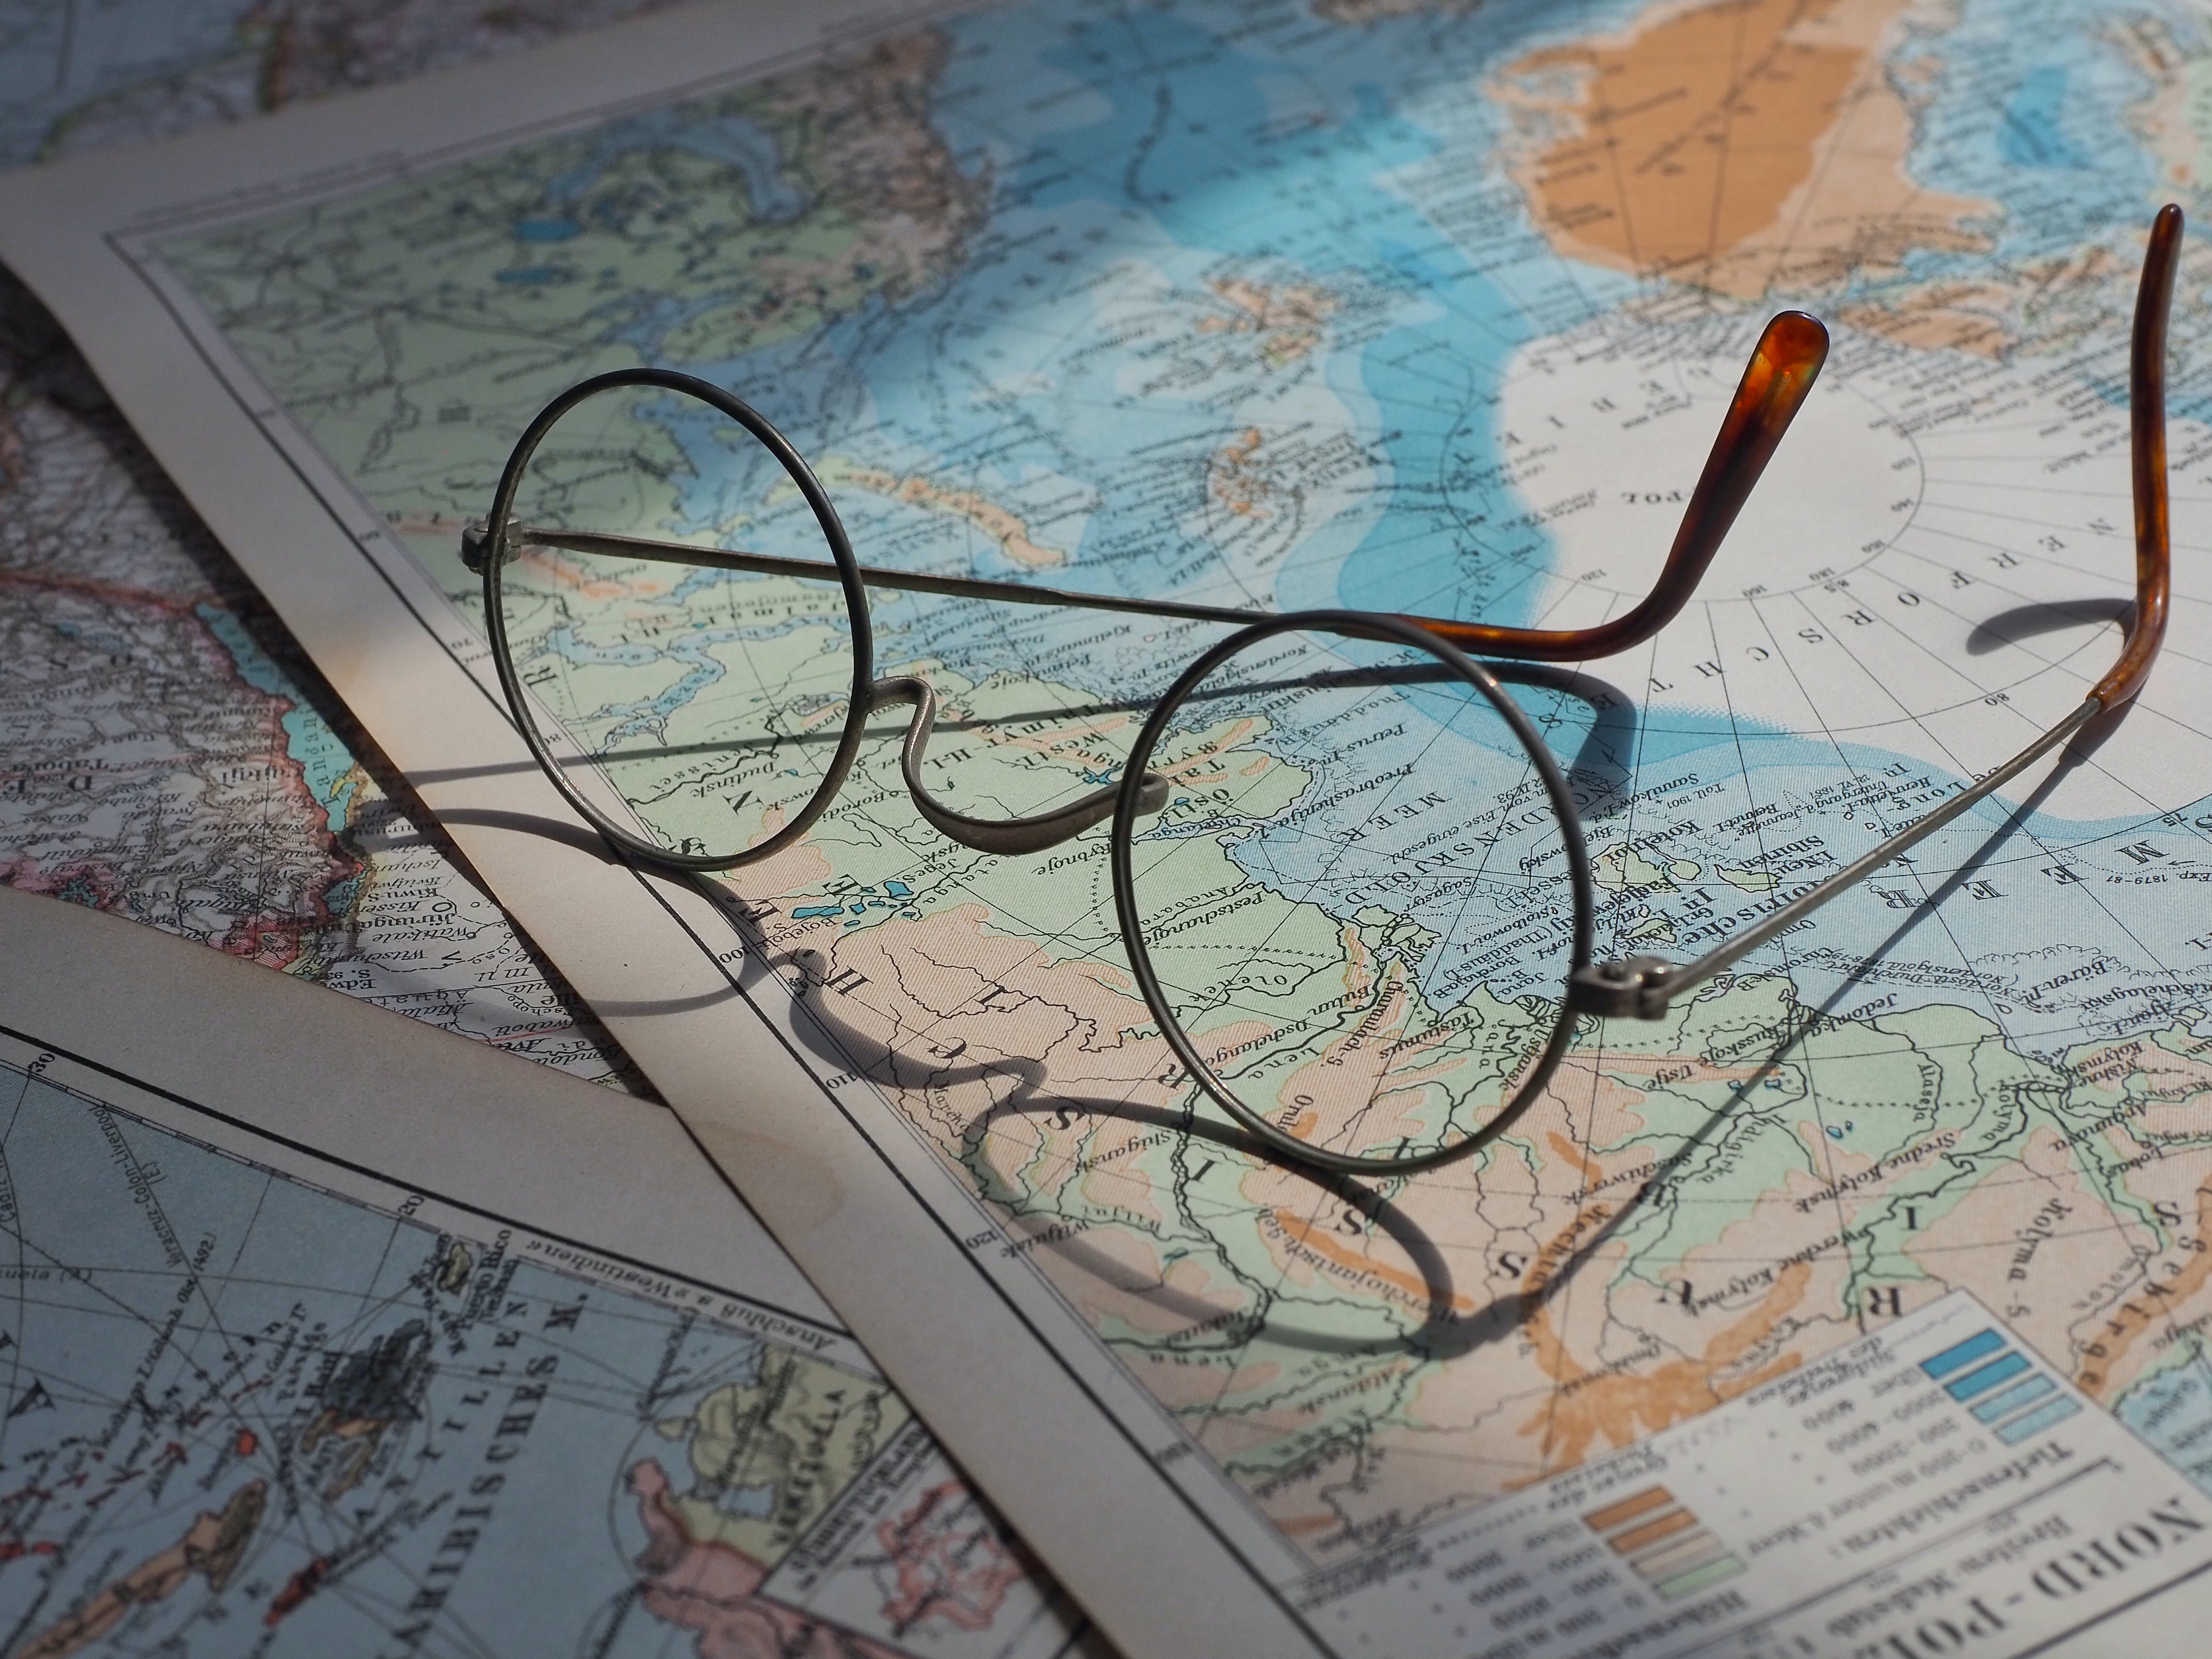
glasses, world, plant, branch, tree, font, wood, art, twig, wall, pattern, Tints and shades, urban design, space, circle, design, visual arts, map, rectangle, paper, metal, drawing, wire, illustration, atlas, glass, flooring, symmetry, ink, diagram, graphic design, paper product